Council of Constantinople (815)

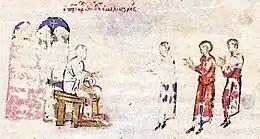
Patriarch Theodotos I presides over the council, miniature from the "Madrid Skylitzes"

The Council of Constantinople of 815 was held in the Byzantine capital, in the Hagia Sophia, and initiated the second period of the Byzantine Iconoclasm.